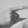
ASL letter: G